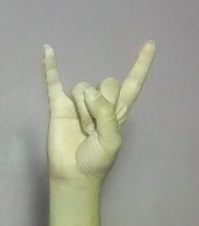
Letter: la